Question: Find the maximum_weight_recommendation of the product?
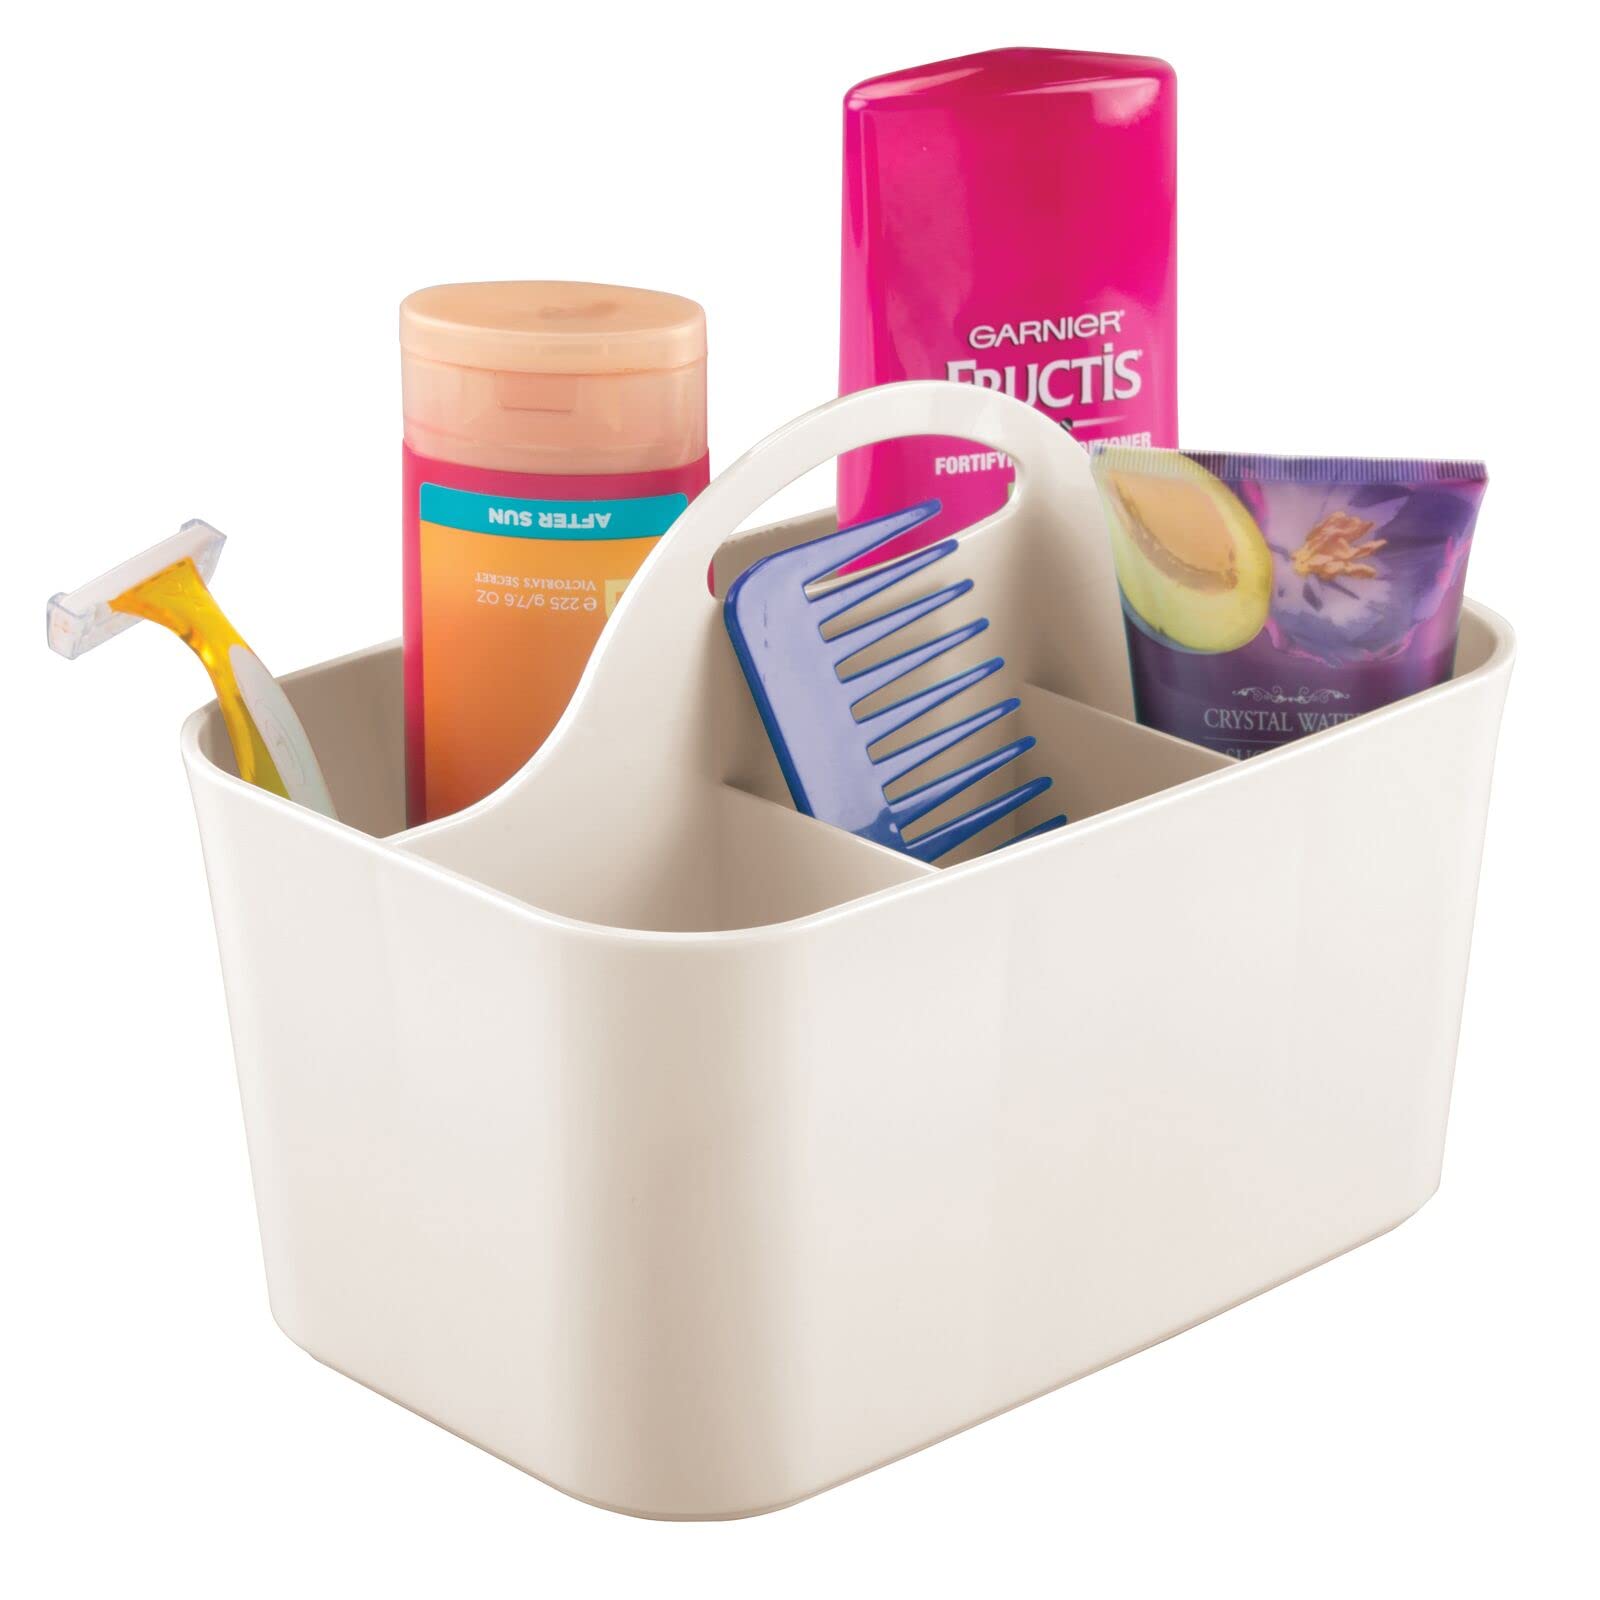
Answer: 7.6 ounce